Stupeflip

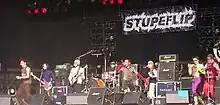
Stupeflip at a 2003 concert

Stupeflip is a French hip hop band formed in 2000, composed of Julien Barthélémy, Stéphane Bellenger and Jean-Paul Michel. Their style can be described as a mix of hip hop, punk rock and synthpop.